Khandoba Temple, Jejuri

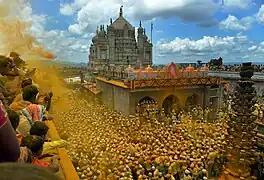
Khandoba Mandir of Jejuri

The Khandoba Temple of Jejuri is a Hindu temple dedicated to the god Khandoba, located on a hill in the town of Jejuri, Maharashtra, India. It is one of the most prominent Hindu pilgrimage centres of Maharashtra.